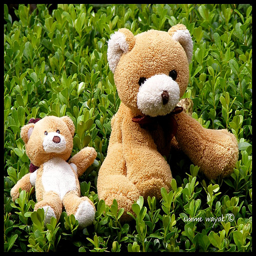
The two teddy bears are posed together in the field.
Two teddy bears are sitting in a bush.
one big teddy bear and one small teddy bear
A small and a large teddy bear sitting in plants
Two light brown teddy bears resting in the grass.